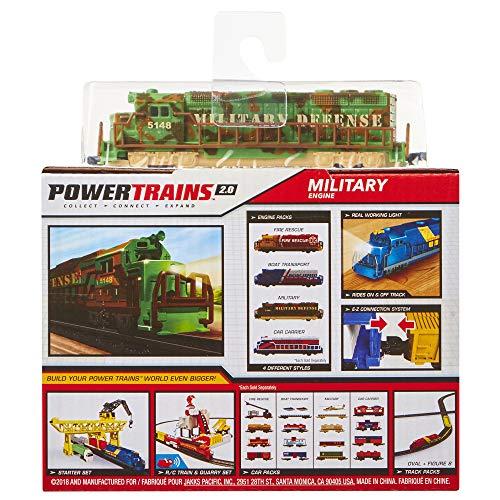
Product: Power Trains Military Helicopters Engine Pack
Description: Engine packs feature an motorized n-scale engine for kids who are looking for an authentic train experience with real details and themes.
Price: $9.98
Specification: ProductDimensions:6x2x6inches|ItemWeight:4.8ounces|ShippingWeight:4.8ounces(Viewshippingratesandpolicies)|ASIN:B07H44BQ7K|Itemmodelnumber:97761|Manufacturerrecommendedage:4-7years